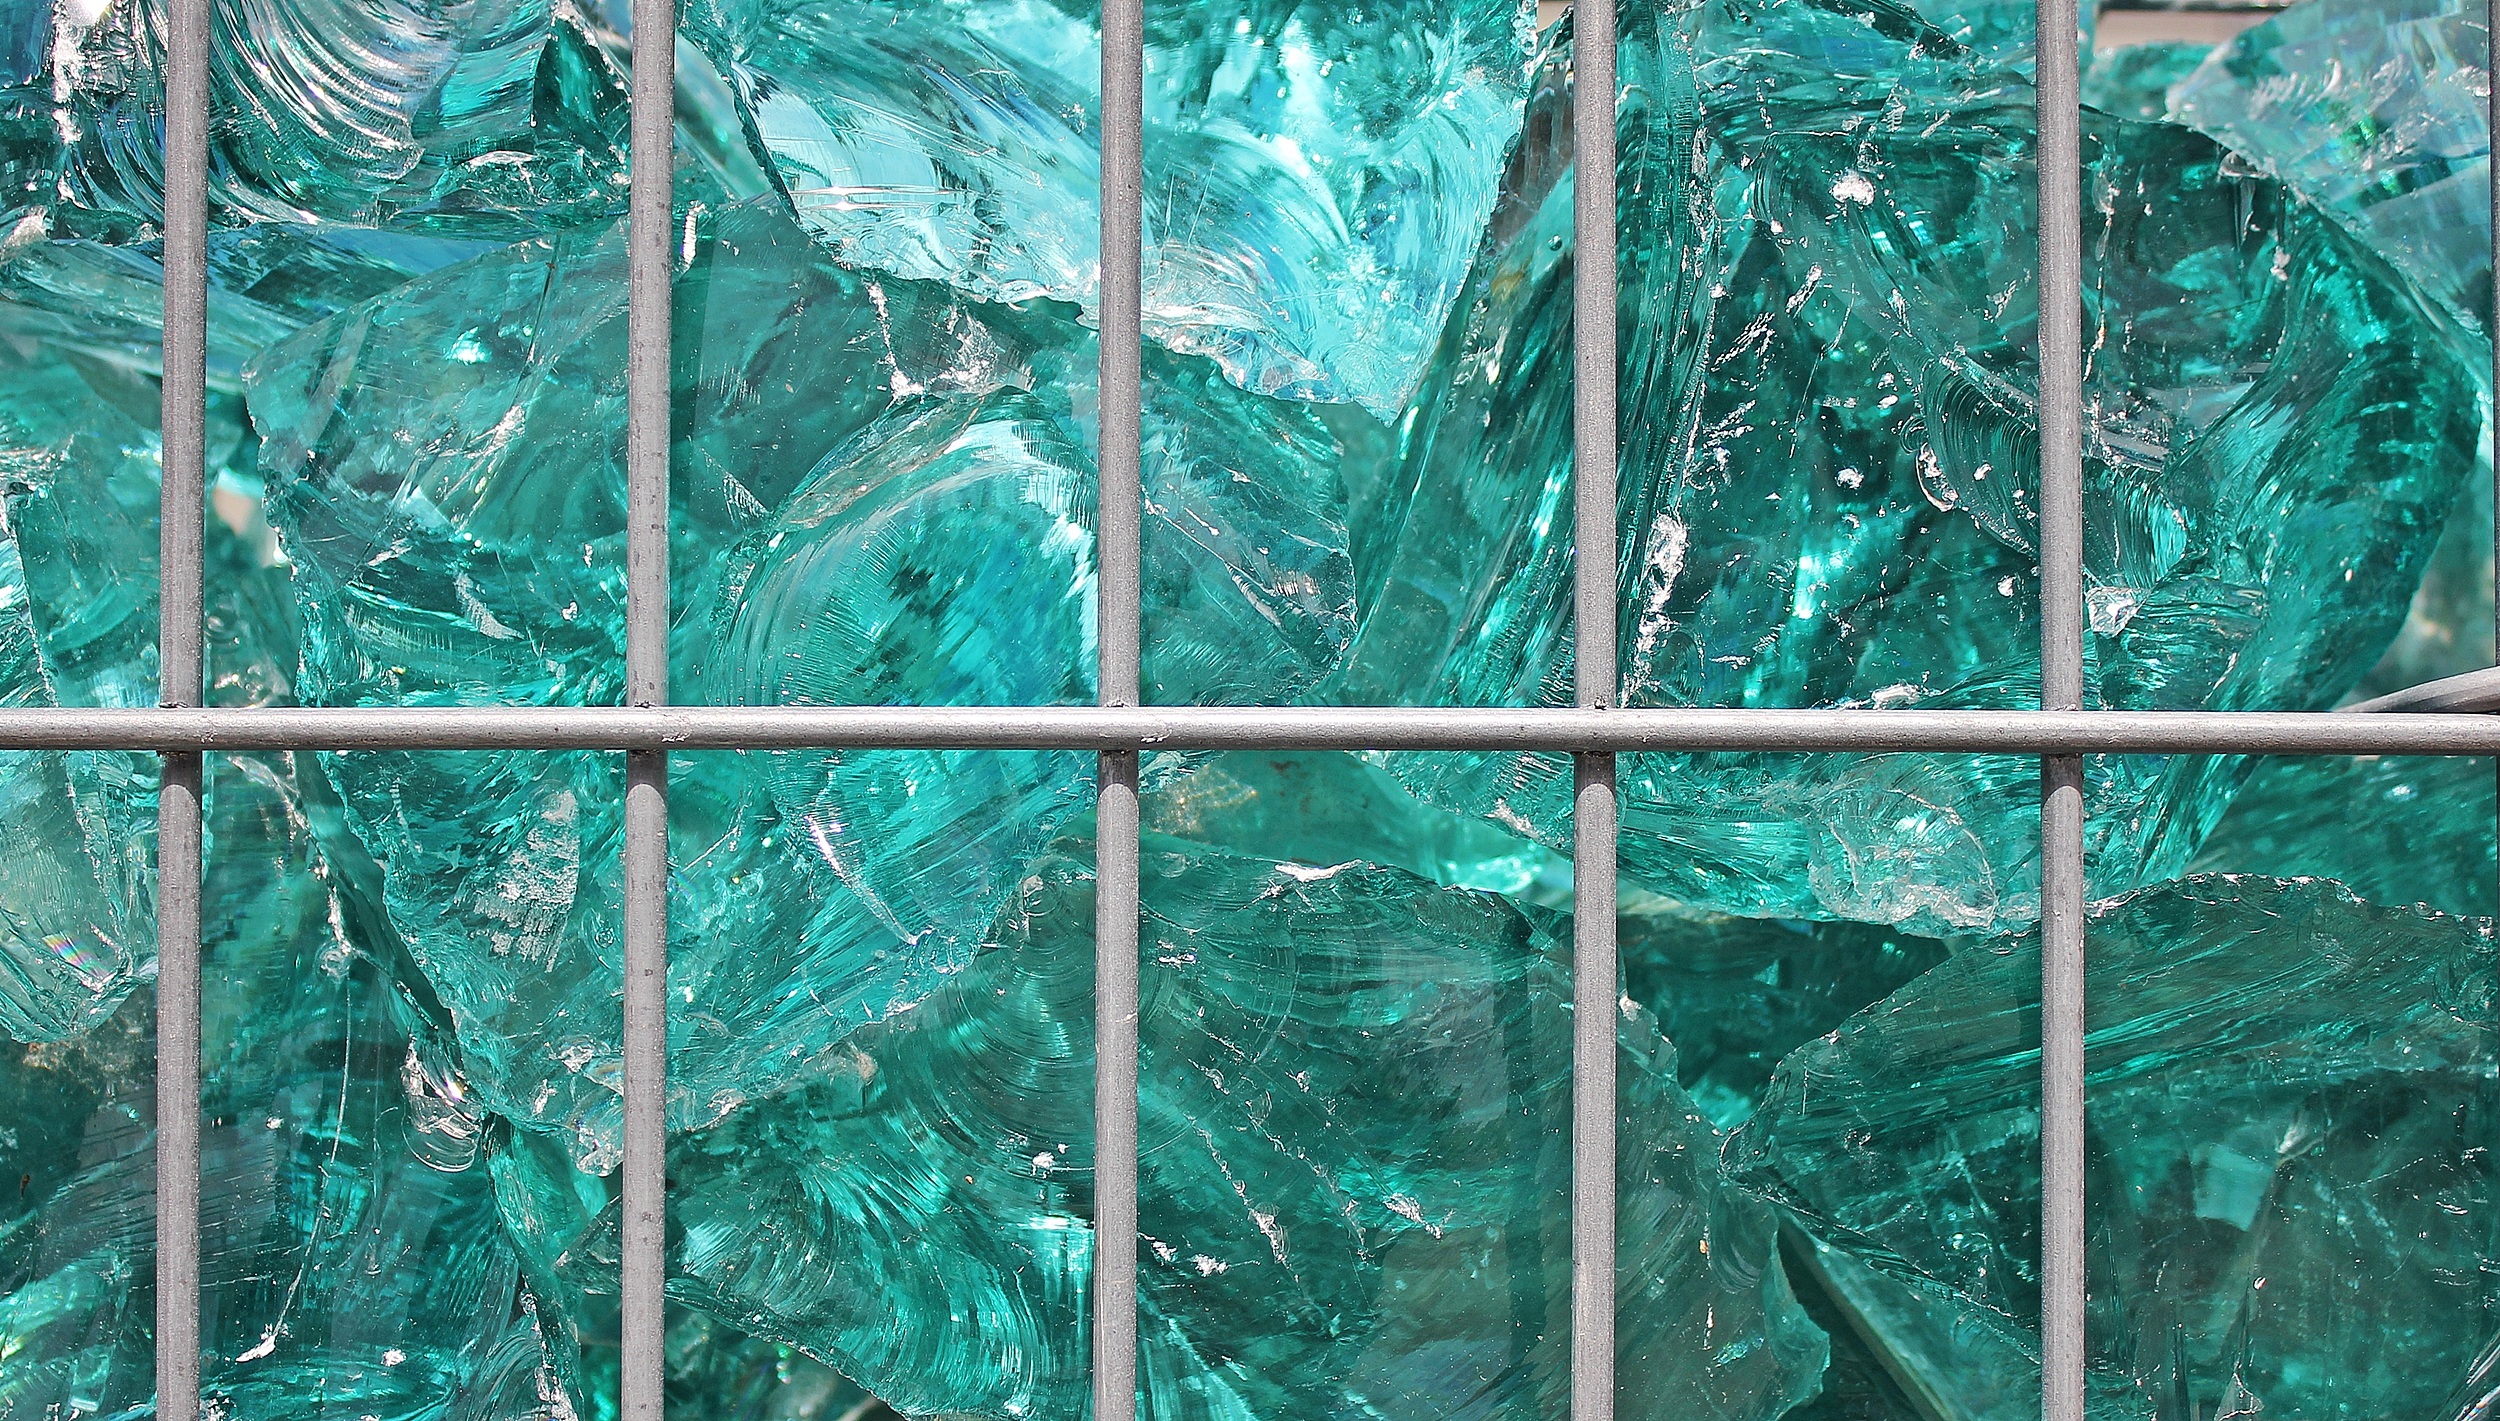
branch, fence, texture, window, glass, wire, ice, pattern, line, green, metal, blue, object, stones, background, turquoise, grid, shiny, shimmer, steel grid, wire mesh, glass blocks